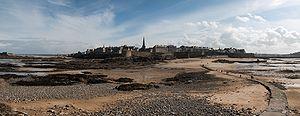
Saint-Malo intra-muros, vu depuis l'île du Grand Bé. Marée basse.